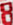
Number: 8